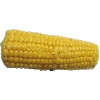
Label: corn